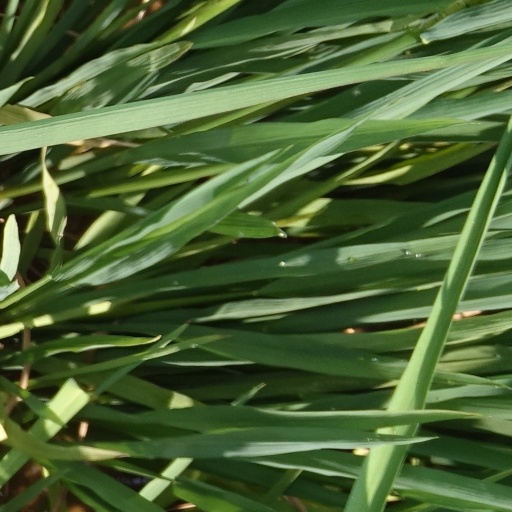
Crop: rice